Giuseppe Perotti

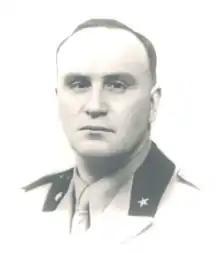

Giuseppe Perotti (16 June 1895 – 5 April 1944) was an Italian general and Resistance member in World War II.